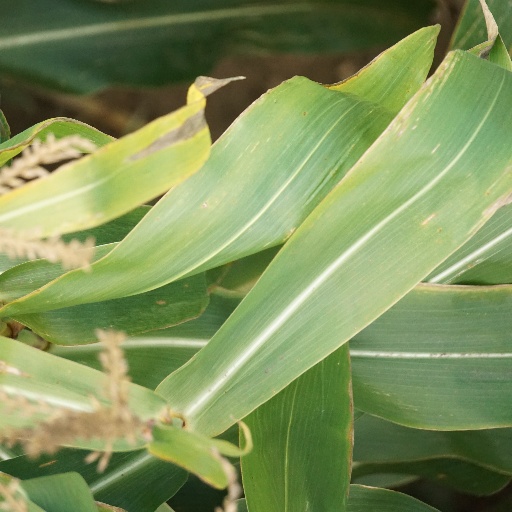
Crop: maize; corn